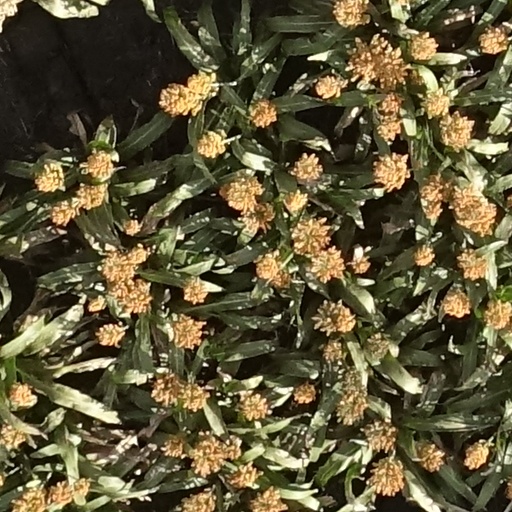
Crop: sorghum